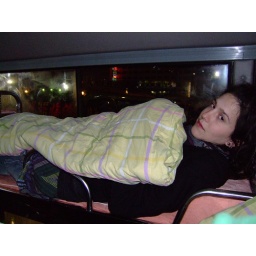
Fran in bed on a bus